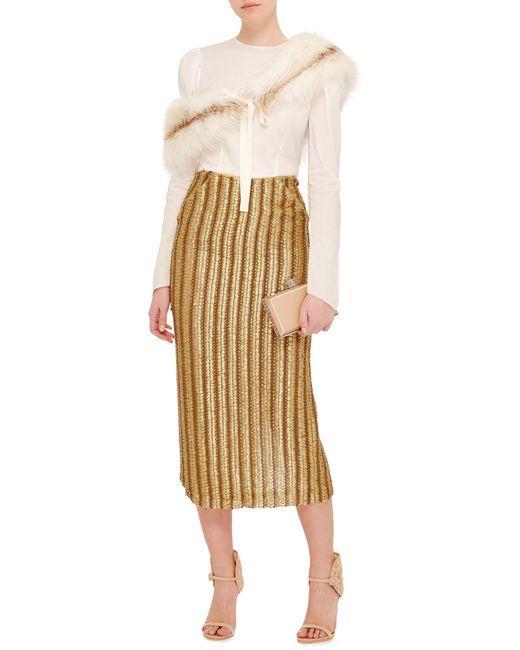
goldfarbener plissierter Midi-formeller Rock